Corpus Christi, Texas

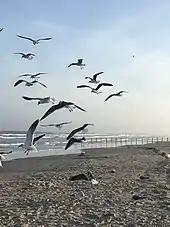
Seagulls at the Corpus Christi Coast

Although Corpus Christi has no teams in any of the four major sports leagues of the NFL, NBA, MLB, or NHL, it does have several sports offerings. The city is home to the Corpus Christi IceRays of the North American Hockey League and the Corpus Christi Hooks, of the Texas League, and the AA affiliate of the Houston Astros. The largest venue in Corpus Christi is the 18,000-capacity American football stadium named Buccaneer Stadium.